Tess Henley

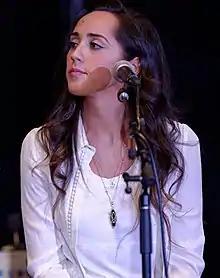
Henley, 2015

Producer Don Was selected Tess as the Guitar Center Singer-Songwriter III grand prize winner in March 2014. She became the first female winner in the competition's history, receiving $25,000, music gear, and an EP to be recorded with Don Was.